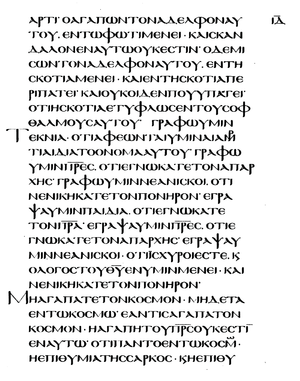
Le Codex Porphyrianus, portant le numéro de référence Pᵃᵖʳ ou 025, α 5, est un manuscrit de vélin en écriture grecque onciale.